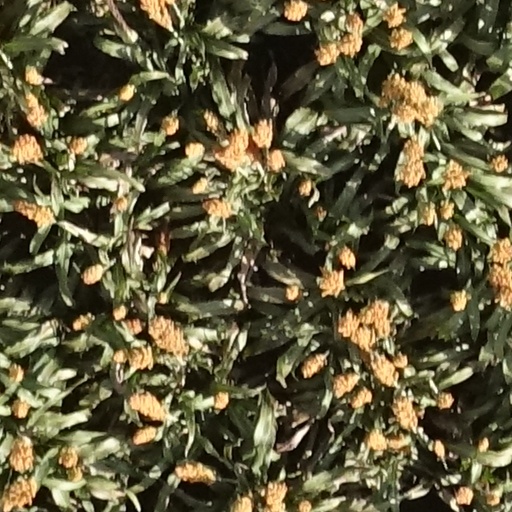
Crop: sorghum